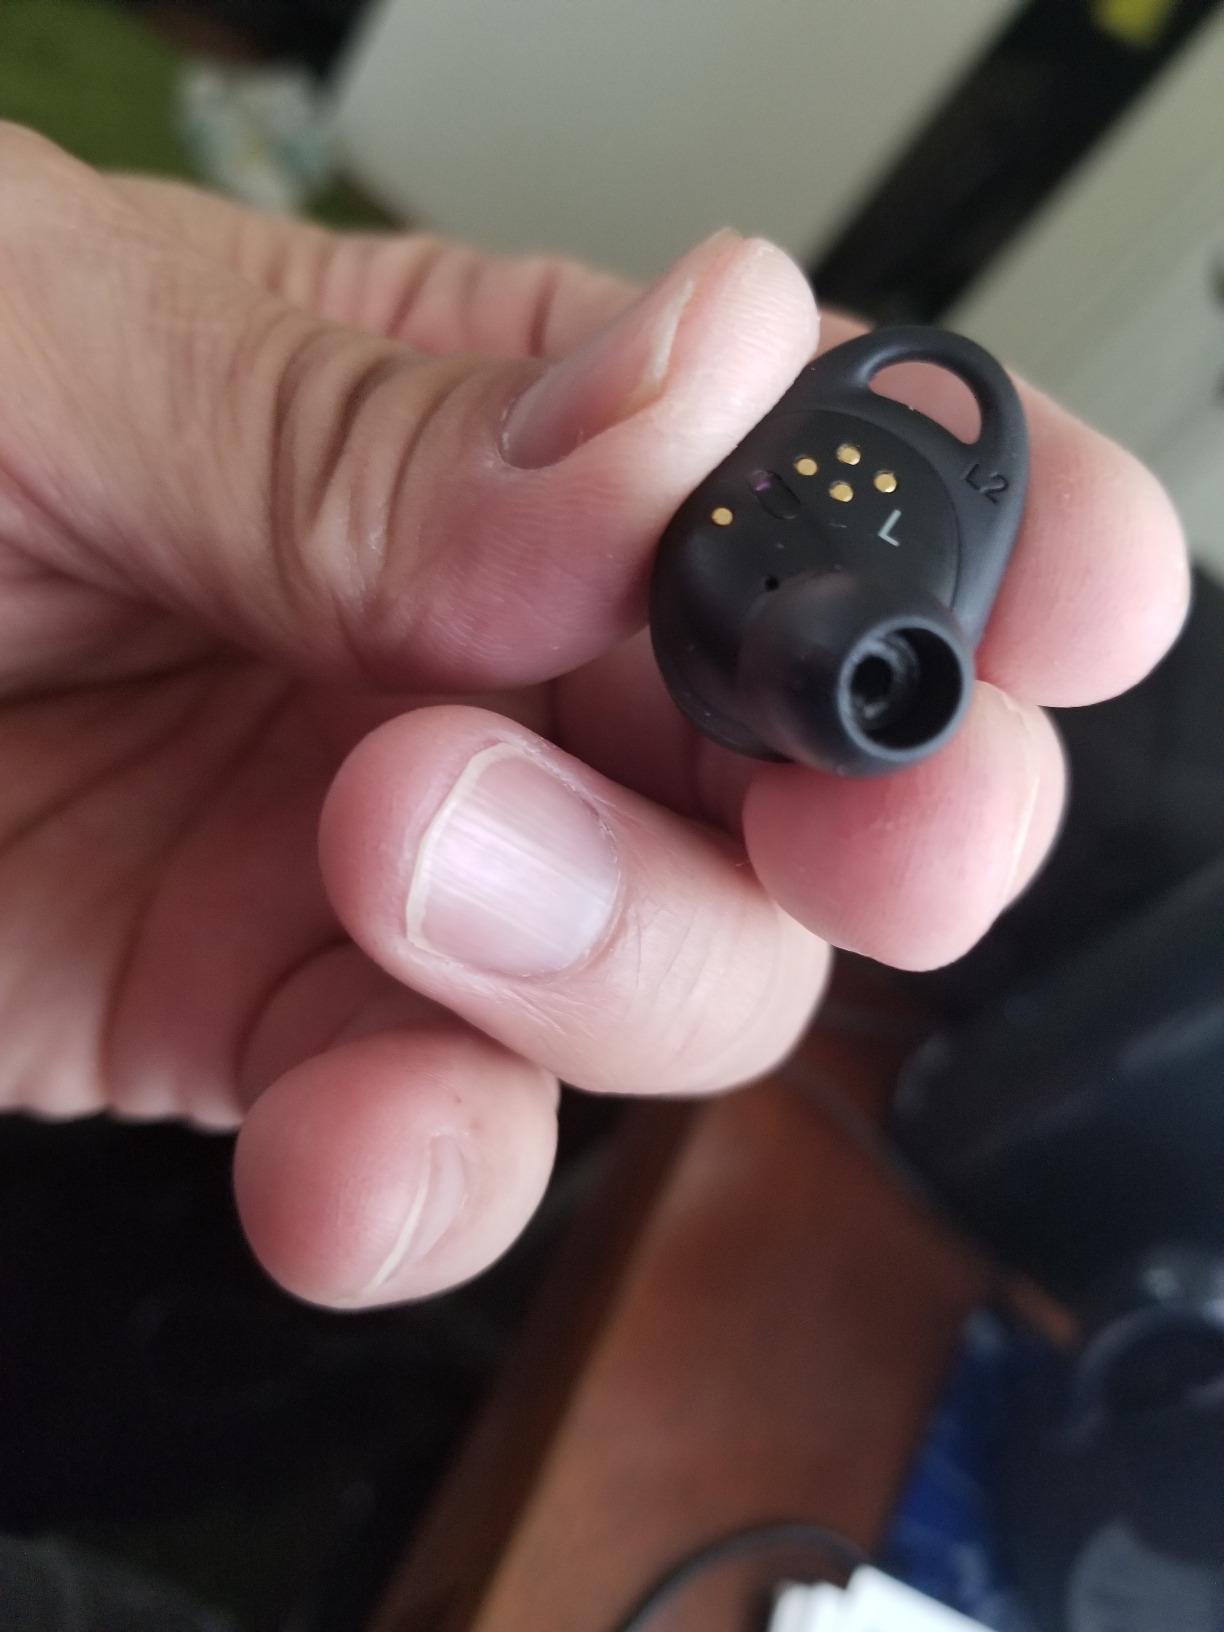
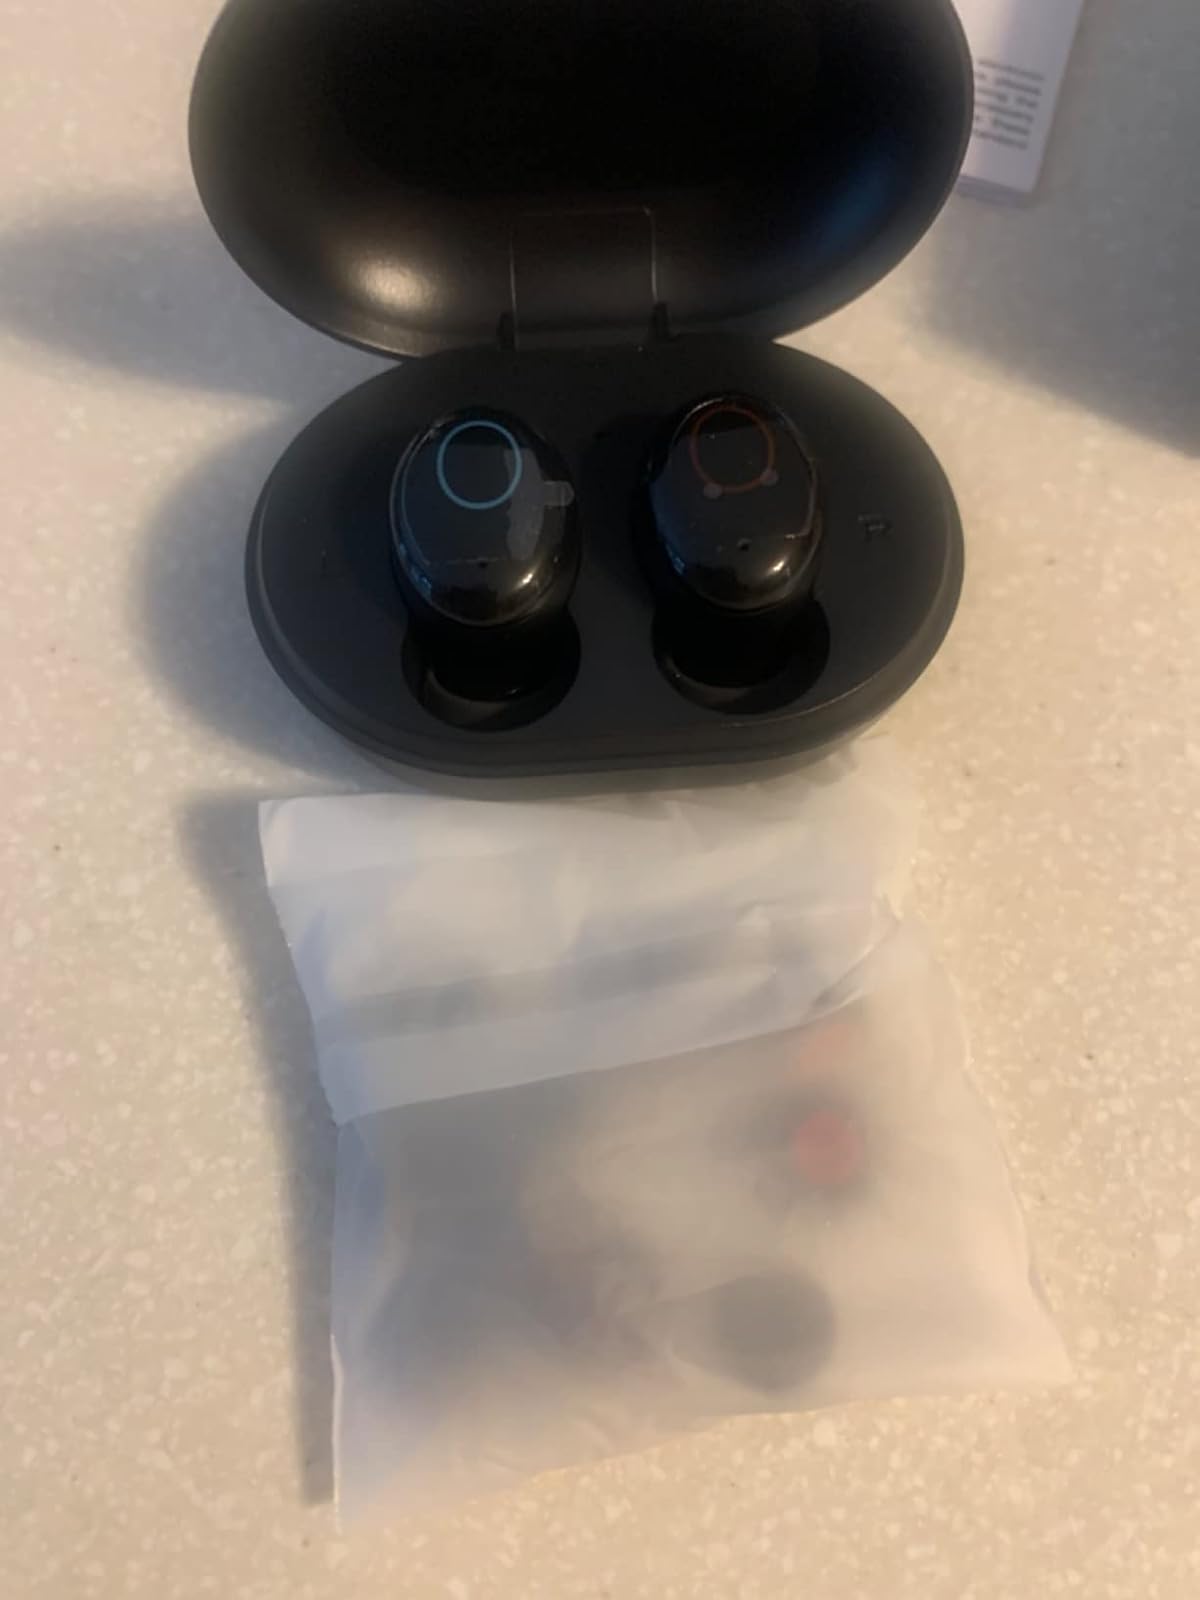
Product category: earbuds
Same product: no